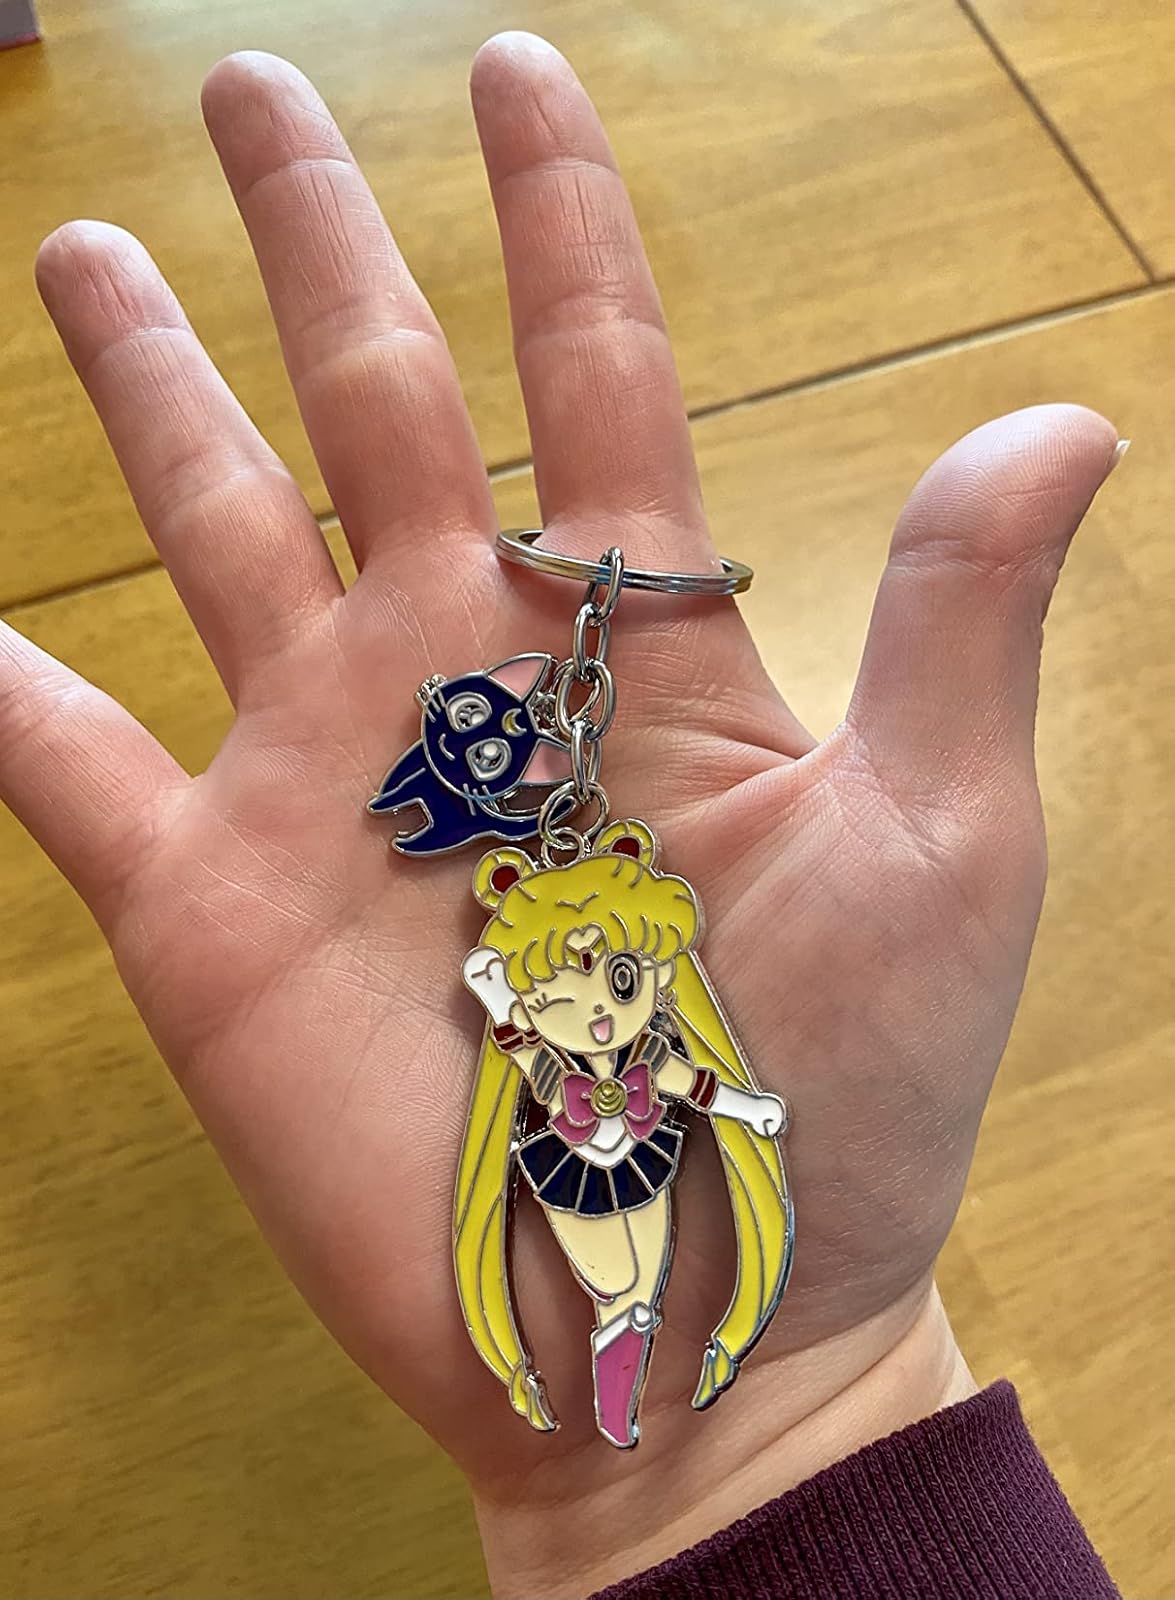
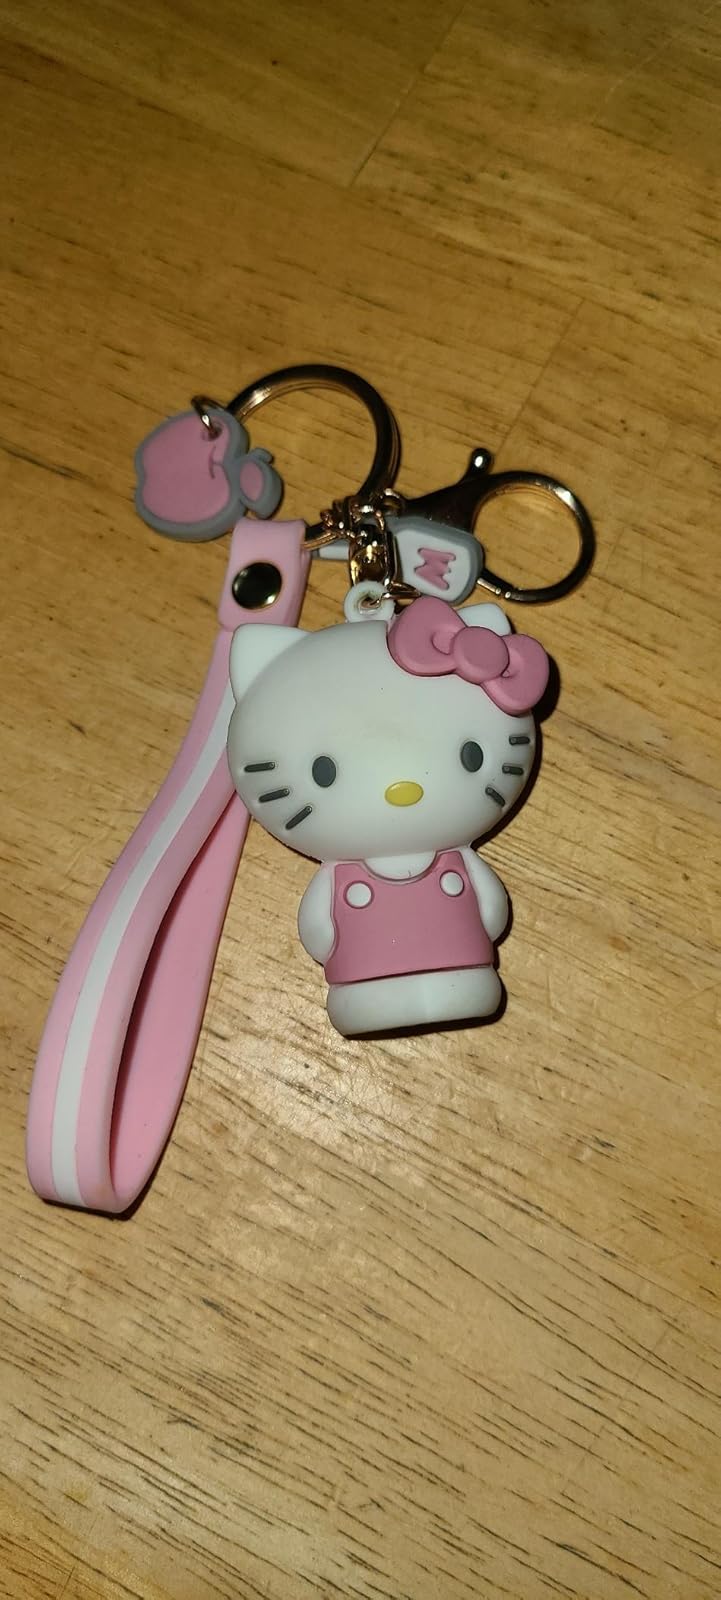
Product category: accessories_keychain
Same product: no